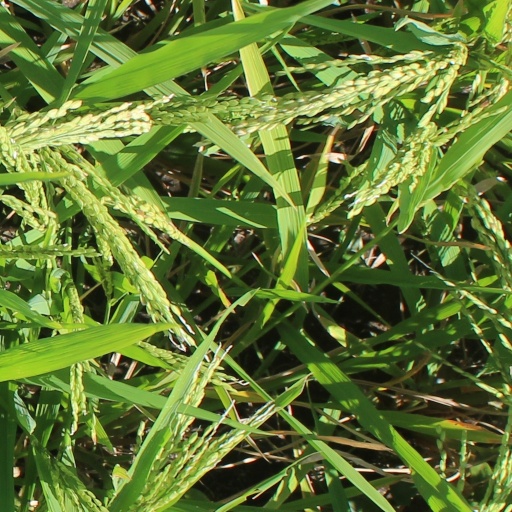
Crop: rice